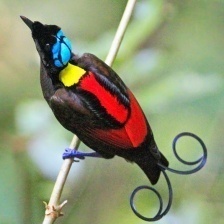
Species: WILSONS BIRD OF PARADISE
Scientific name: CICINNURUS RESPUBLICA